Authority of the bootmaker

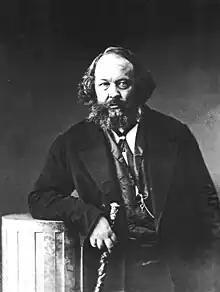
Mikhail Bakunin

The phrase originated in Bakunin's "God and the State", when he said:Anarchist writers, including Bakunin, have emphasised the importance of visiting multiple "bootmakers" to not be overly swayed by any single person, the importance of being sceptical of any individual who claims to have expertise in sociology or politics that would allow them to govern society, and the corruptive properties of power.